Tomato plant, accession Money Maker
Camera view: horizontal (90 deg, fisheye); turntable rotation: 90 degrees
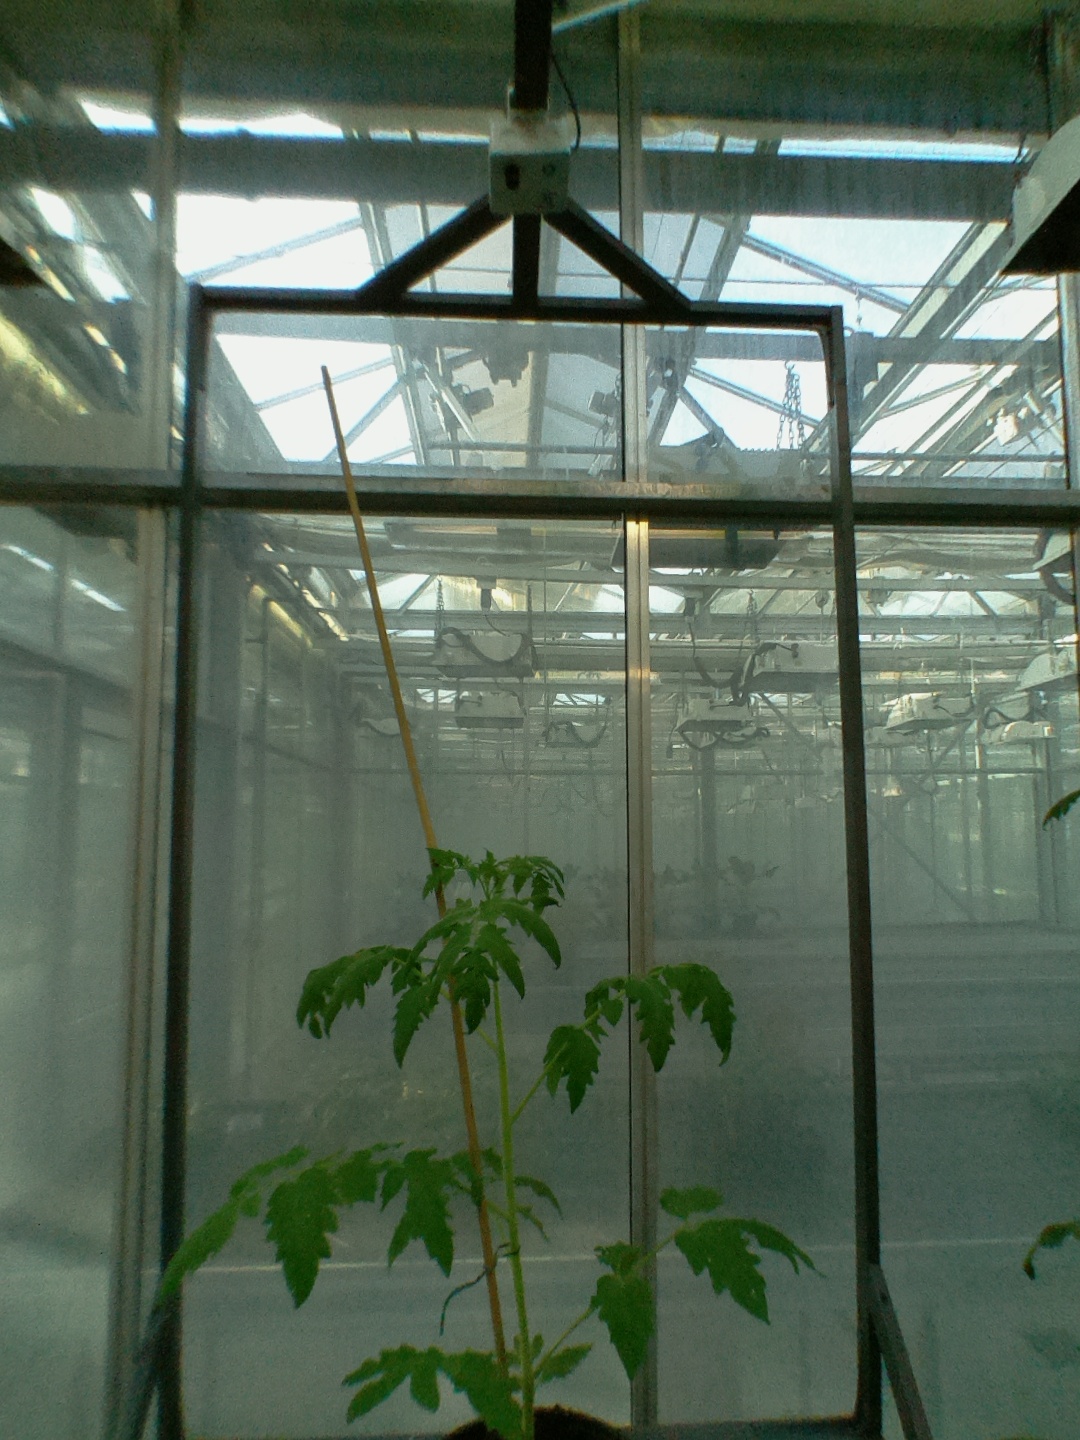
BBCH growth stage 14: 8 of true leaves visible